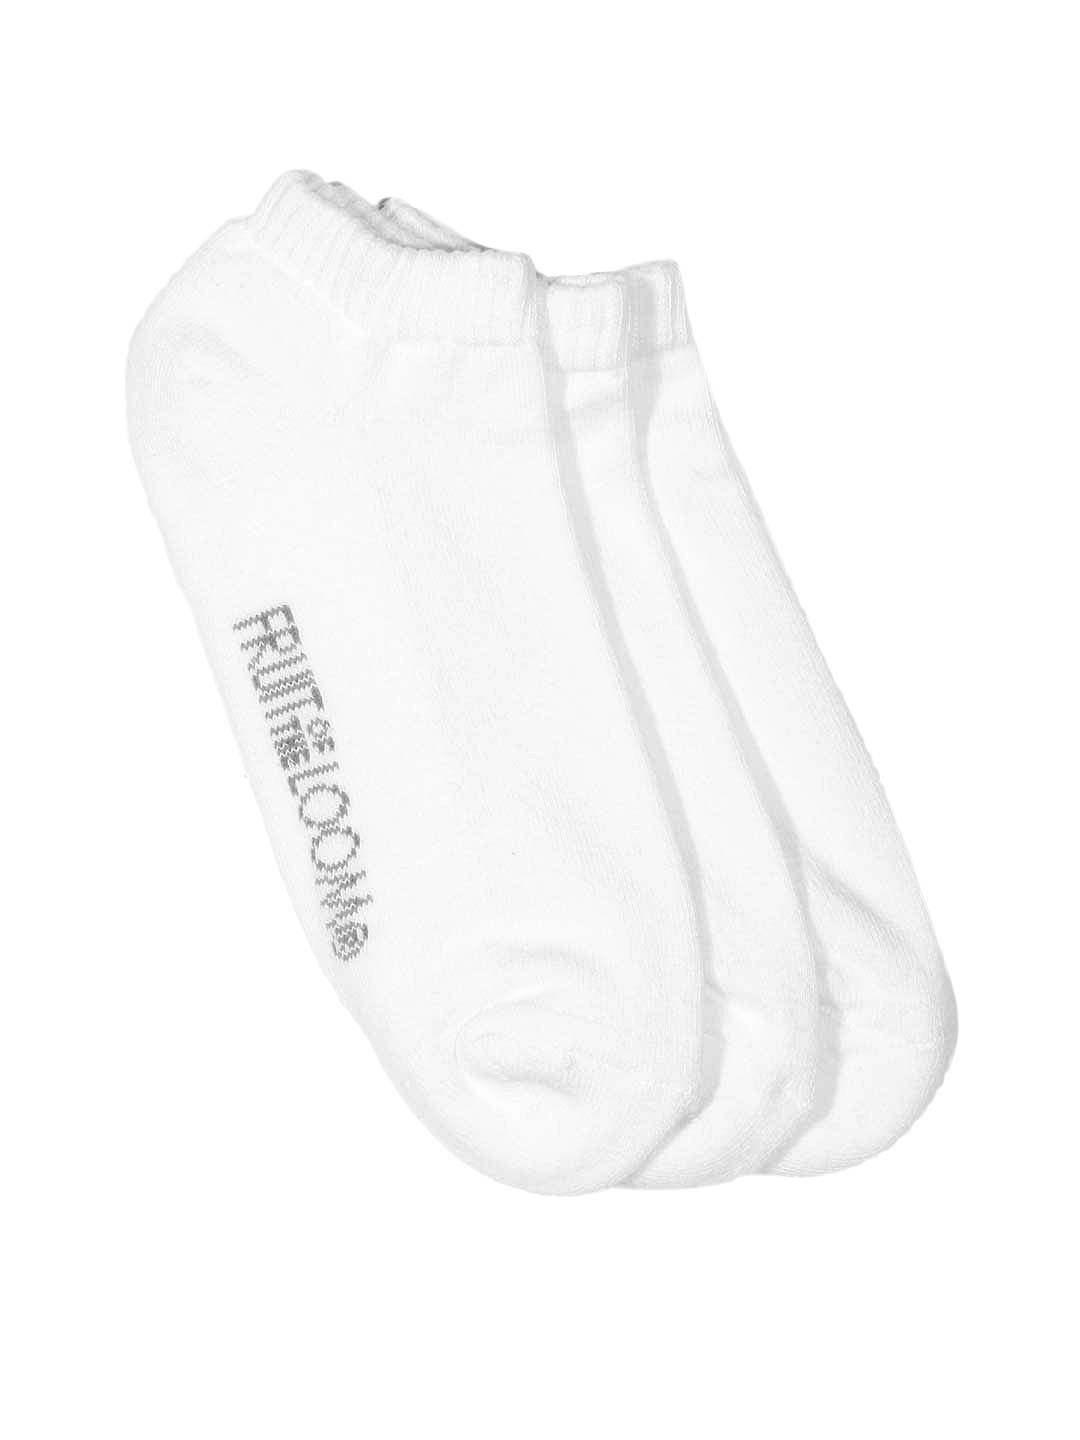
Fruit of the Loom Women White Pack of Three Socks
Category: Accessories / Socks / Socks
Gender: Women
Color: White
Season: Summer 2017
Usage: Casual